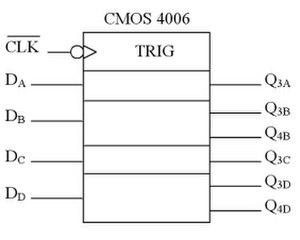
Le circuit intégré 4006 fait partie de la série des circuits intégrés 4000 utilisant la technologie CMOS.